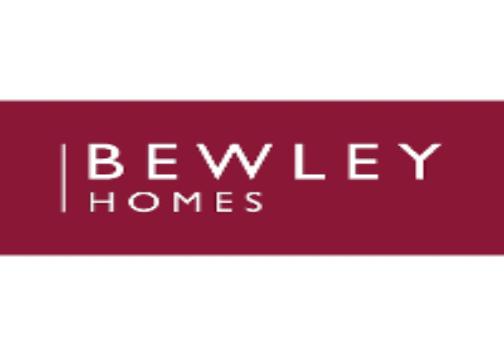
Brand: Bewley's
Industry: Food